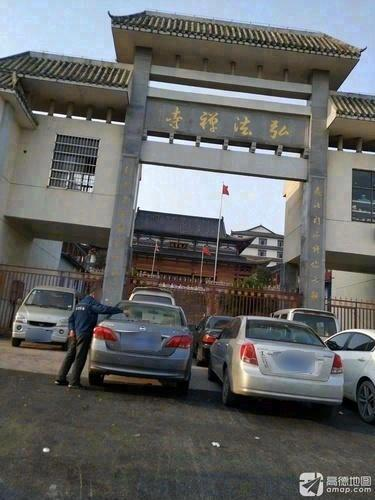
地标名称：弘法禅寺
所在城市：南昌市·南昌县